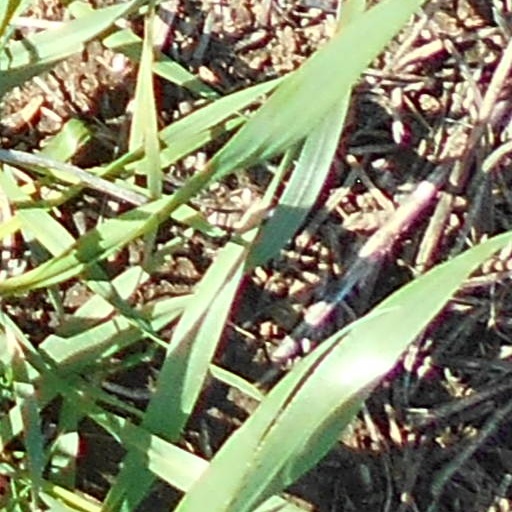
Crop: wheat